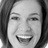
Emotion: happy